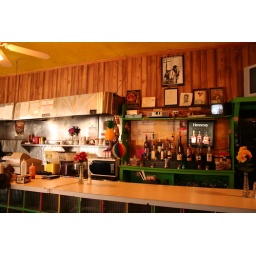
Photos decorate the wall above the modest bar at the Ohio Restaurant (14th &amp;amp; H Street NE). Washington DC.